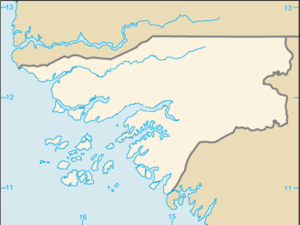
Le rio Cacheu ou rio Farim est un des principaux fleuves de la Guinée-Bissau qui se jette dans l'Océan Atlantique.